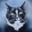
Label: cat